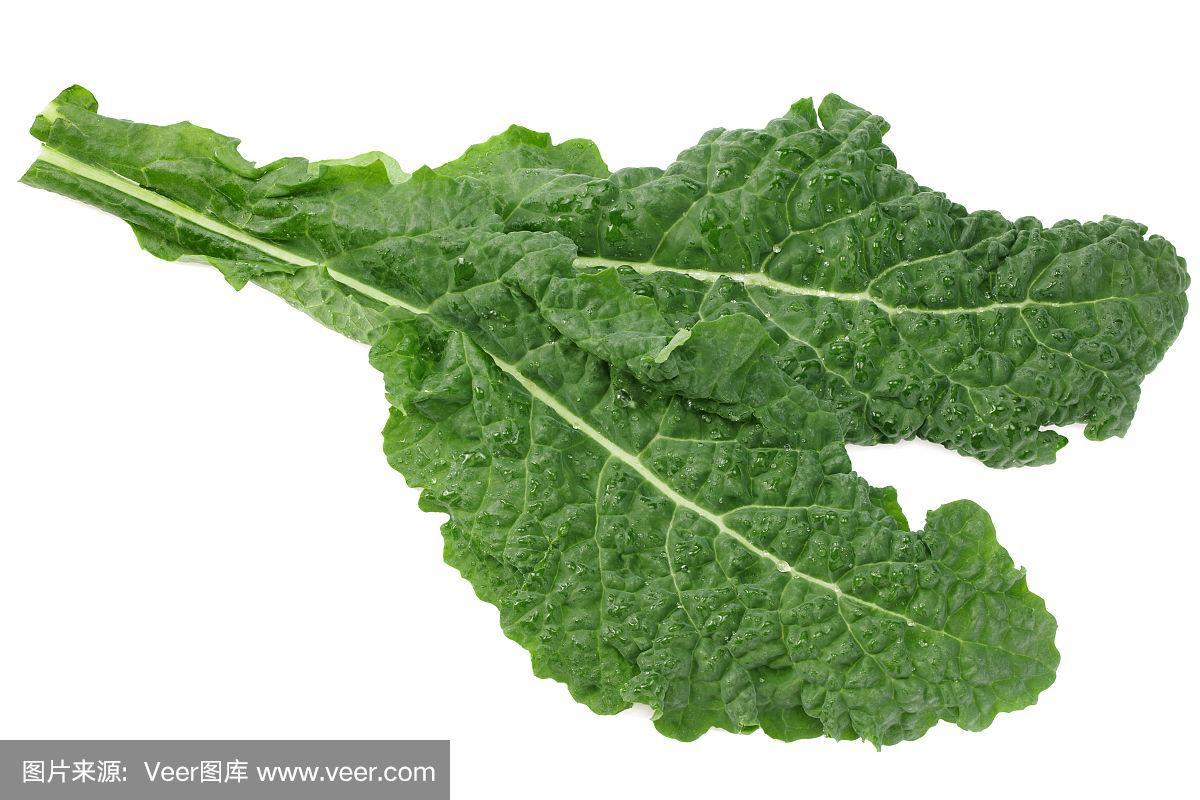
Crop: unknown
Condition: cabbage